1998 Winter Olympics

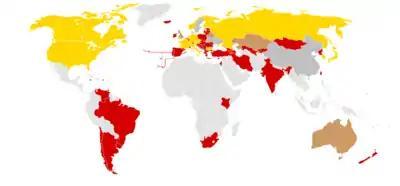
Countries participating at the 1998 Winter Olympics

The gold, silver, and bronze medals each measured 80 mm in diameter and 9.7 mm in thickness. The gold medals weighed 256 g, the silver 250 g, and the bronze 230 g. The medals were made using a traditional Japanese lacquerware technique known as , in which a brass core is imprinted with the design by layering gold powder onto the wet lacquer using a method called maki-e. On the front of the medals are borders of olive leaves, and in the center, a "maki-e" morning sun rises over a cloisonné emblem of the Nagano Olympics. On the reverse side, the snowflower emblem of the Games sits above a "maki-e" image of the mountains surrounding Nagano glowing in the morning sunrise. The initial lacquering was handcrafted by artisans from the town Kiso, Nagano, and the metals components were added at the Mint Bureau of the Japanese Ministry of Finance.